Francis Osborne, 5th Duke of Leeds

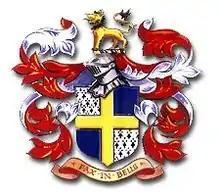
Ancestral arms of the Osborne family, Dukes of Leeds

Carmarthen was a Member of Parliament for Eye in 1774 and for Helston from 1774 to 1775; in 1776 having received a writ of acceleration as Baron Osborne, he entered the House of Lords, and in 1777 Lord Chamberlain of the Queen's Household and Captain of Deal Castle. In the House of Lords he was prominent as a determined foe of the prime minister, Lord North, who, after he had resigned his position as chamberlain, deprived him of the office of Lord Lieutenant of the East Riding of Yorkshire in 1780. He regained this, however, two years later.